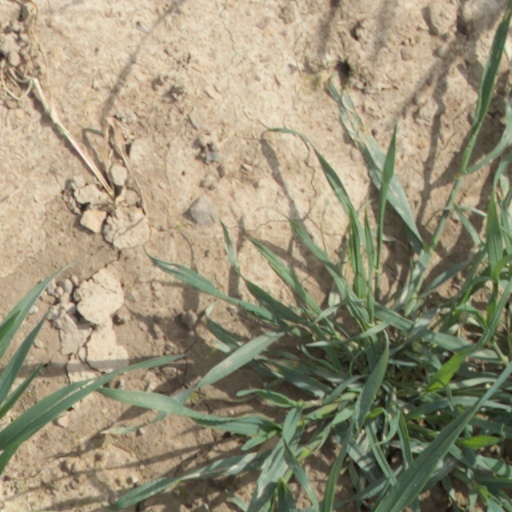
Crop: wheat